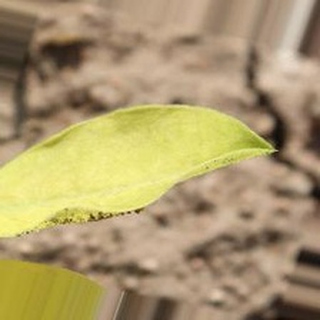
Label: groundnut_nutrition_deficiency